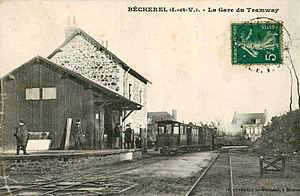
Carte postale ancienne, collection Le Marchand à Médréac
Bécherel est une commune française située dans le département d'Ille-et-Vilaine en Région Bretagne.
Les Tramways d'Ille-et-Vilaine, ou TIV, sont une ancienne compagnie de chemin de fer secondaire implantée en Ille-et-Vilaine, en activité de la fin du XIXᵉ au milieu du XXᵉ siècle.